Atlanta Streetcar

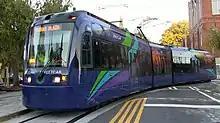
A streetcar turning onto Auburn Avenue from Jackson Street, approaching the King Historic District stop, in 2017

The Atlanta Streetcar (also known as the Downtown Loop) is a streetcar line in Atlanta, Georgia. Testing on the line began in summer 2014 with passenger service beginning as scheduled on December 30, 2014. In , the line had rides, or about per weekday in .